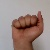
The image shows a hand gesture representing the letter 'A' in Indian Sign Language.